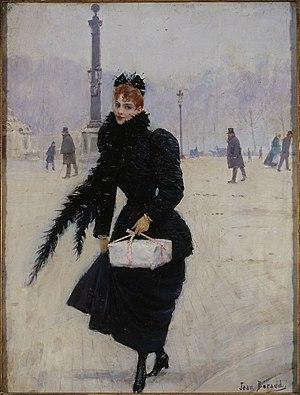
Les Thibault est une vaste suite romanesque de Roger Martin du Gard, composée de huit tomes d'inégale longueur dont la publication s'est étalée de 1922 à 1940. C’est tout particulièrement pour cette œuvre, et bien qu'il lui restât encore à en écrire l'Épilogue, que Roger Martin du Gard reçut, dès novembre 1937, le prix Nobel de littérature.